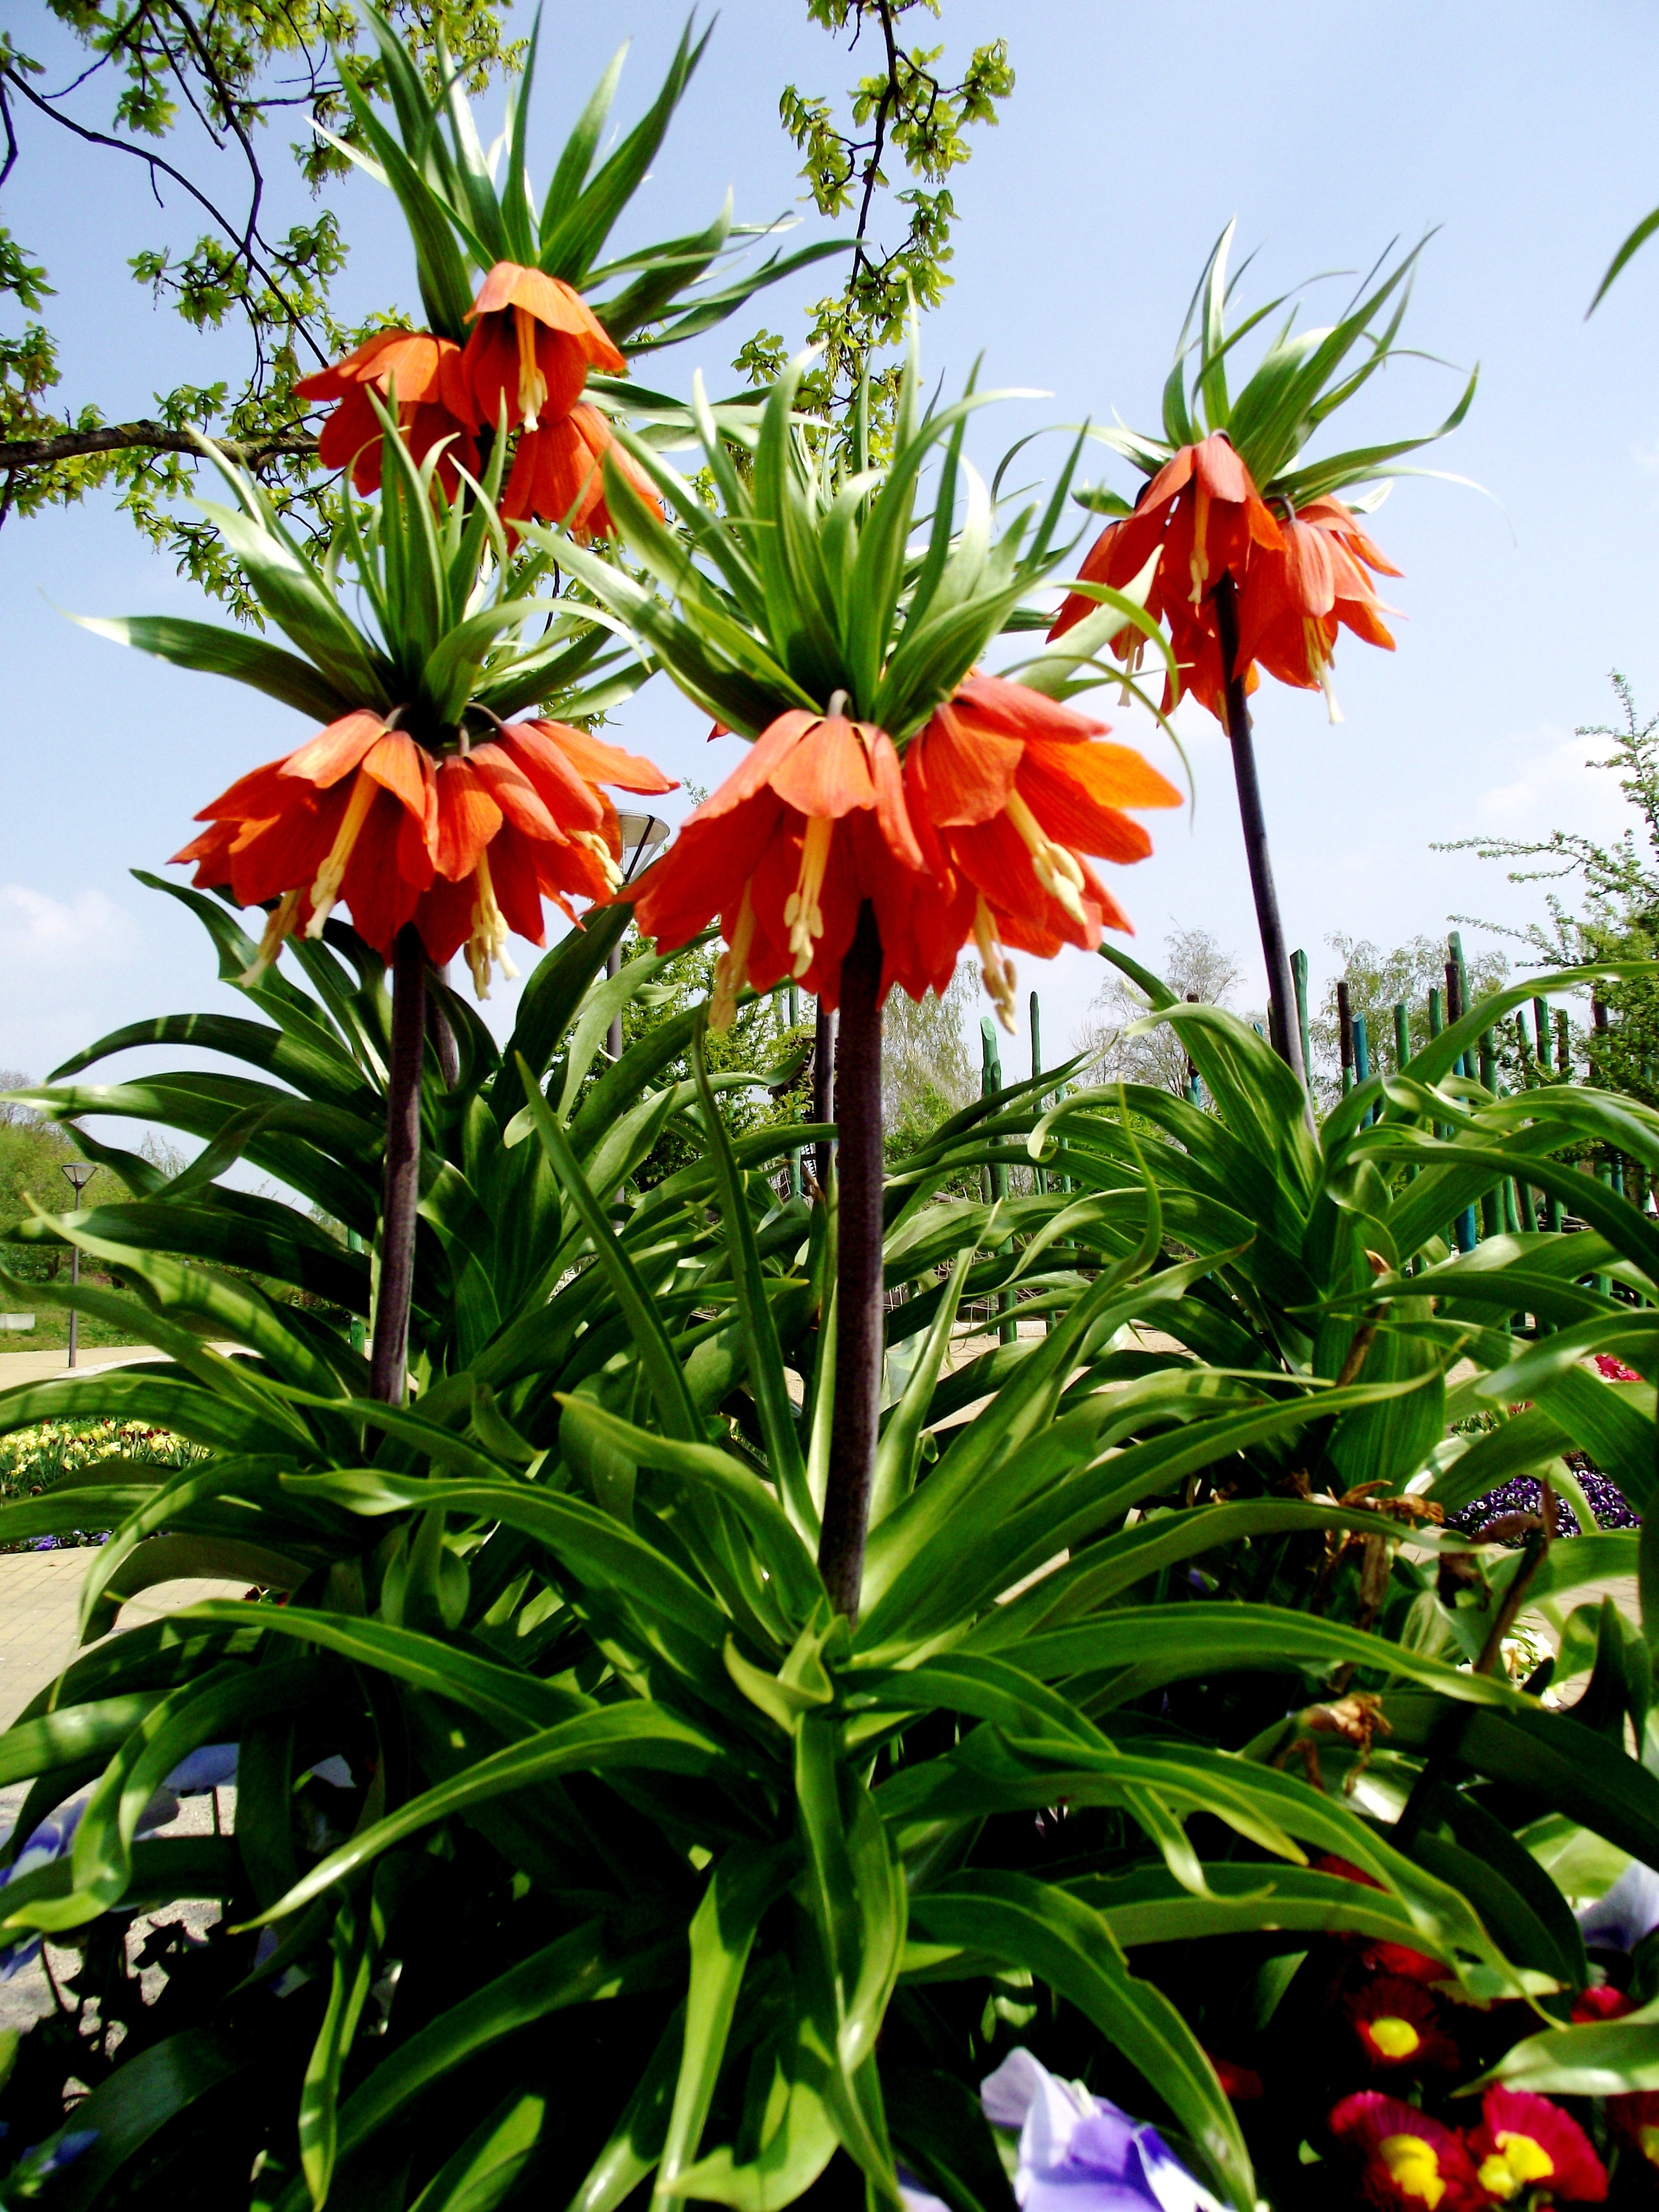
nature, plant, flower, orange, botany, flora, flowers, lily, fritillaria, garden plant, flowering plant, imperial flower, land plant, crown imperial